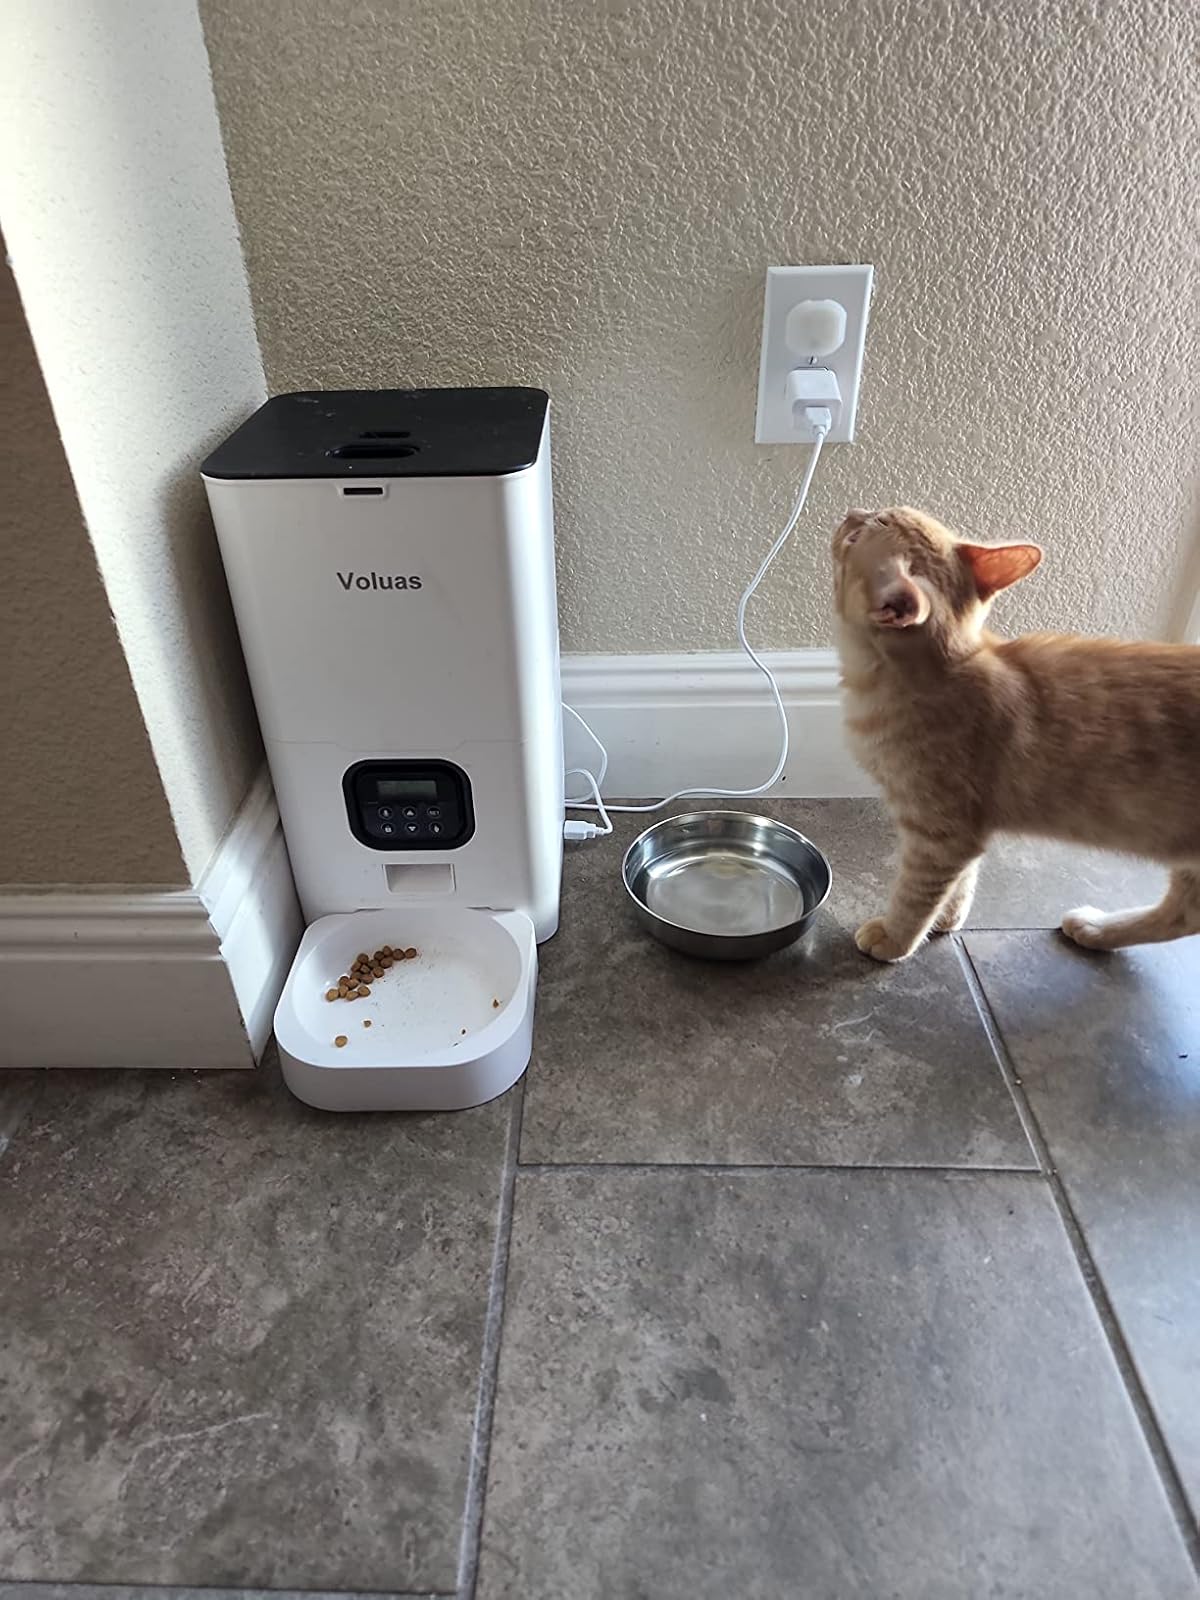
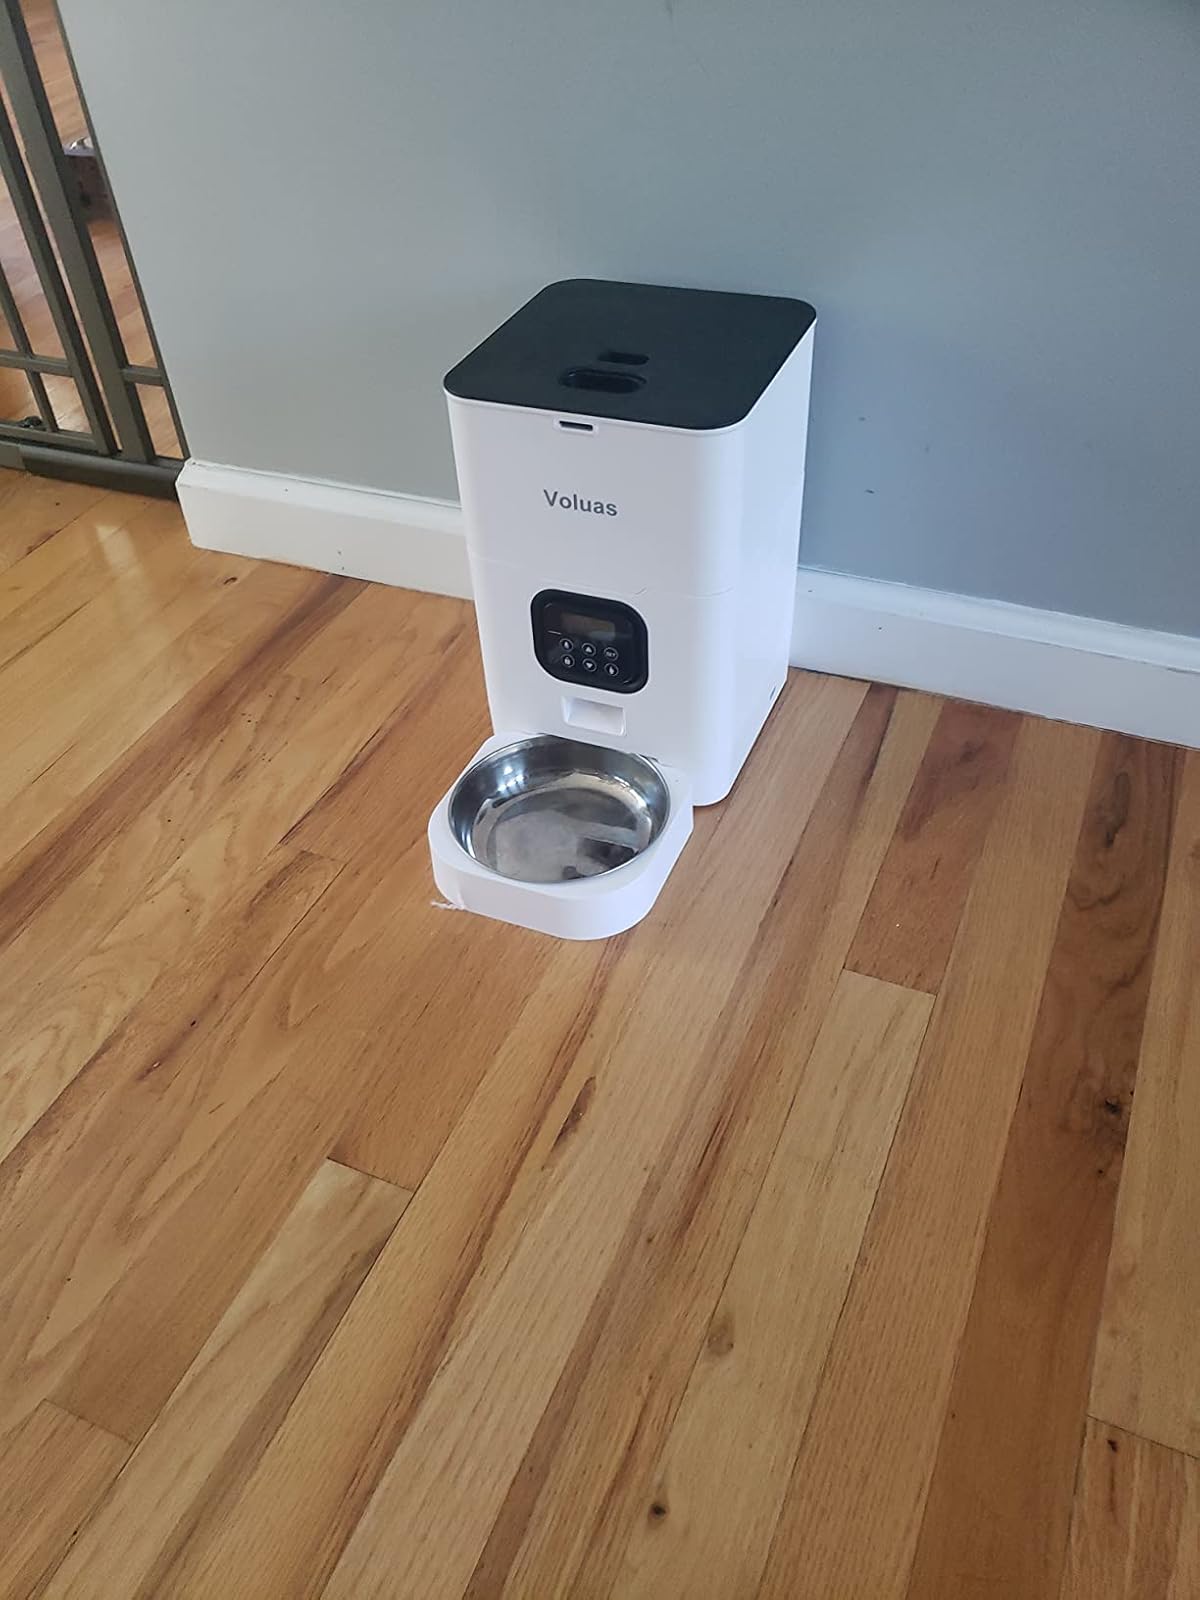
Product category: items_feeder
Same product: yes